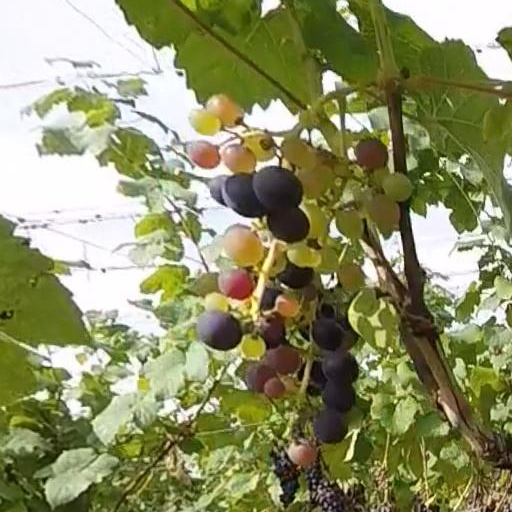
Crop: grape